Anna's Quest

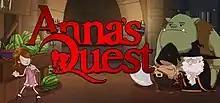

Anna's Quest is a 2015 graphic adventure game developed by Krams Design and published by Daedalic Entertainment. The game follows the title character Anna as she attempts to escape an evil witch and save her dying grandfather. Taking on the role of Anna, the player solves puzzles, collects items, and interacts with non-player characters.